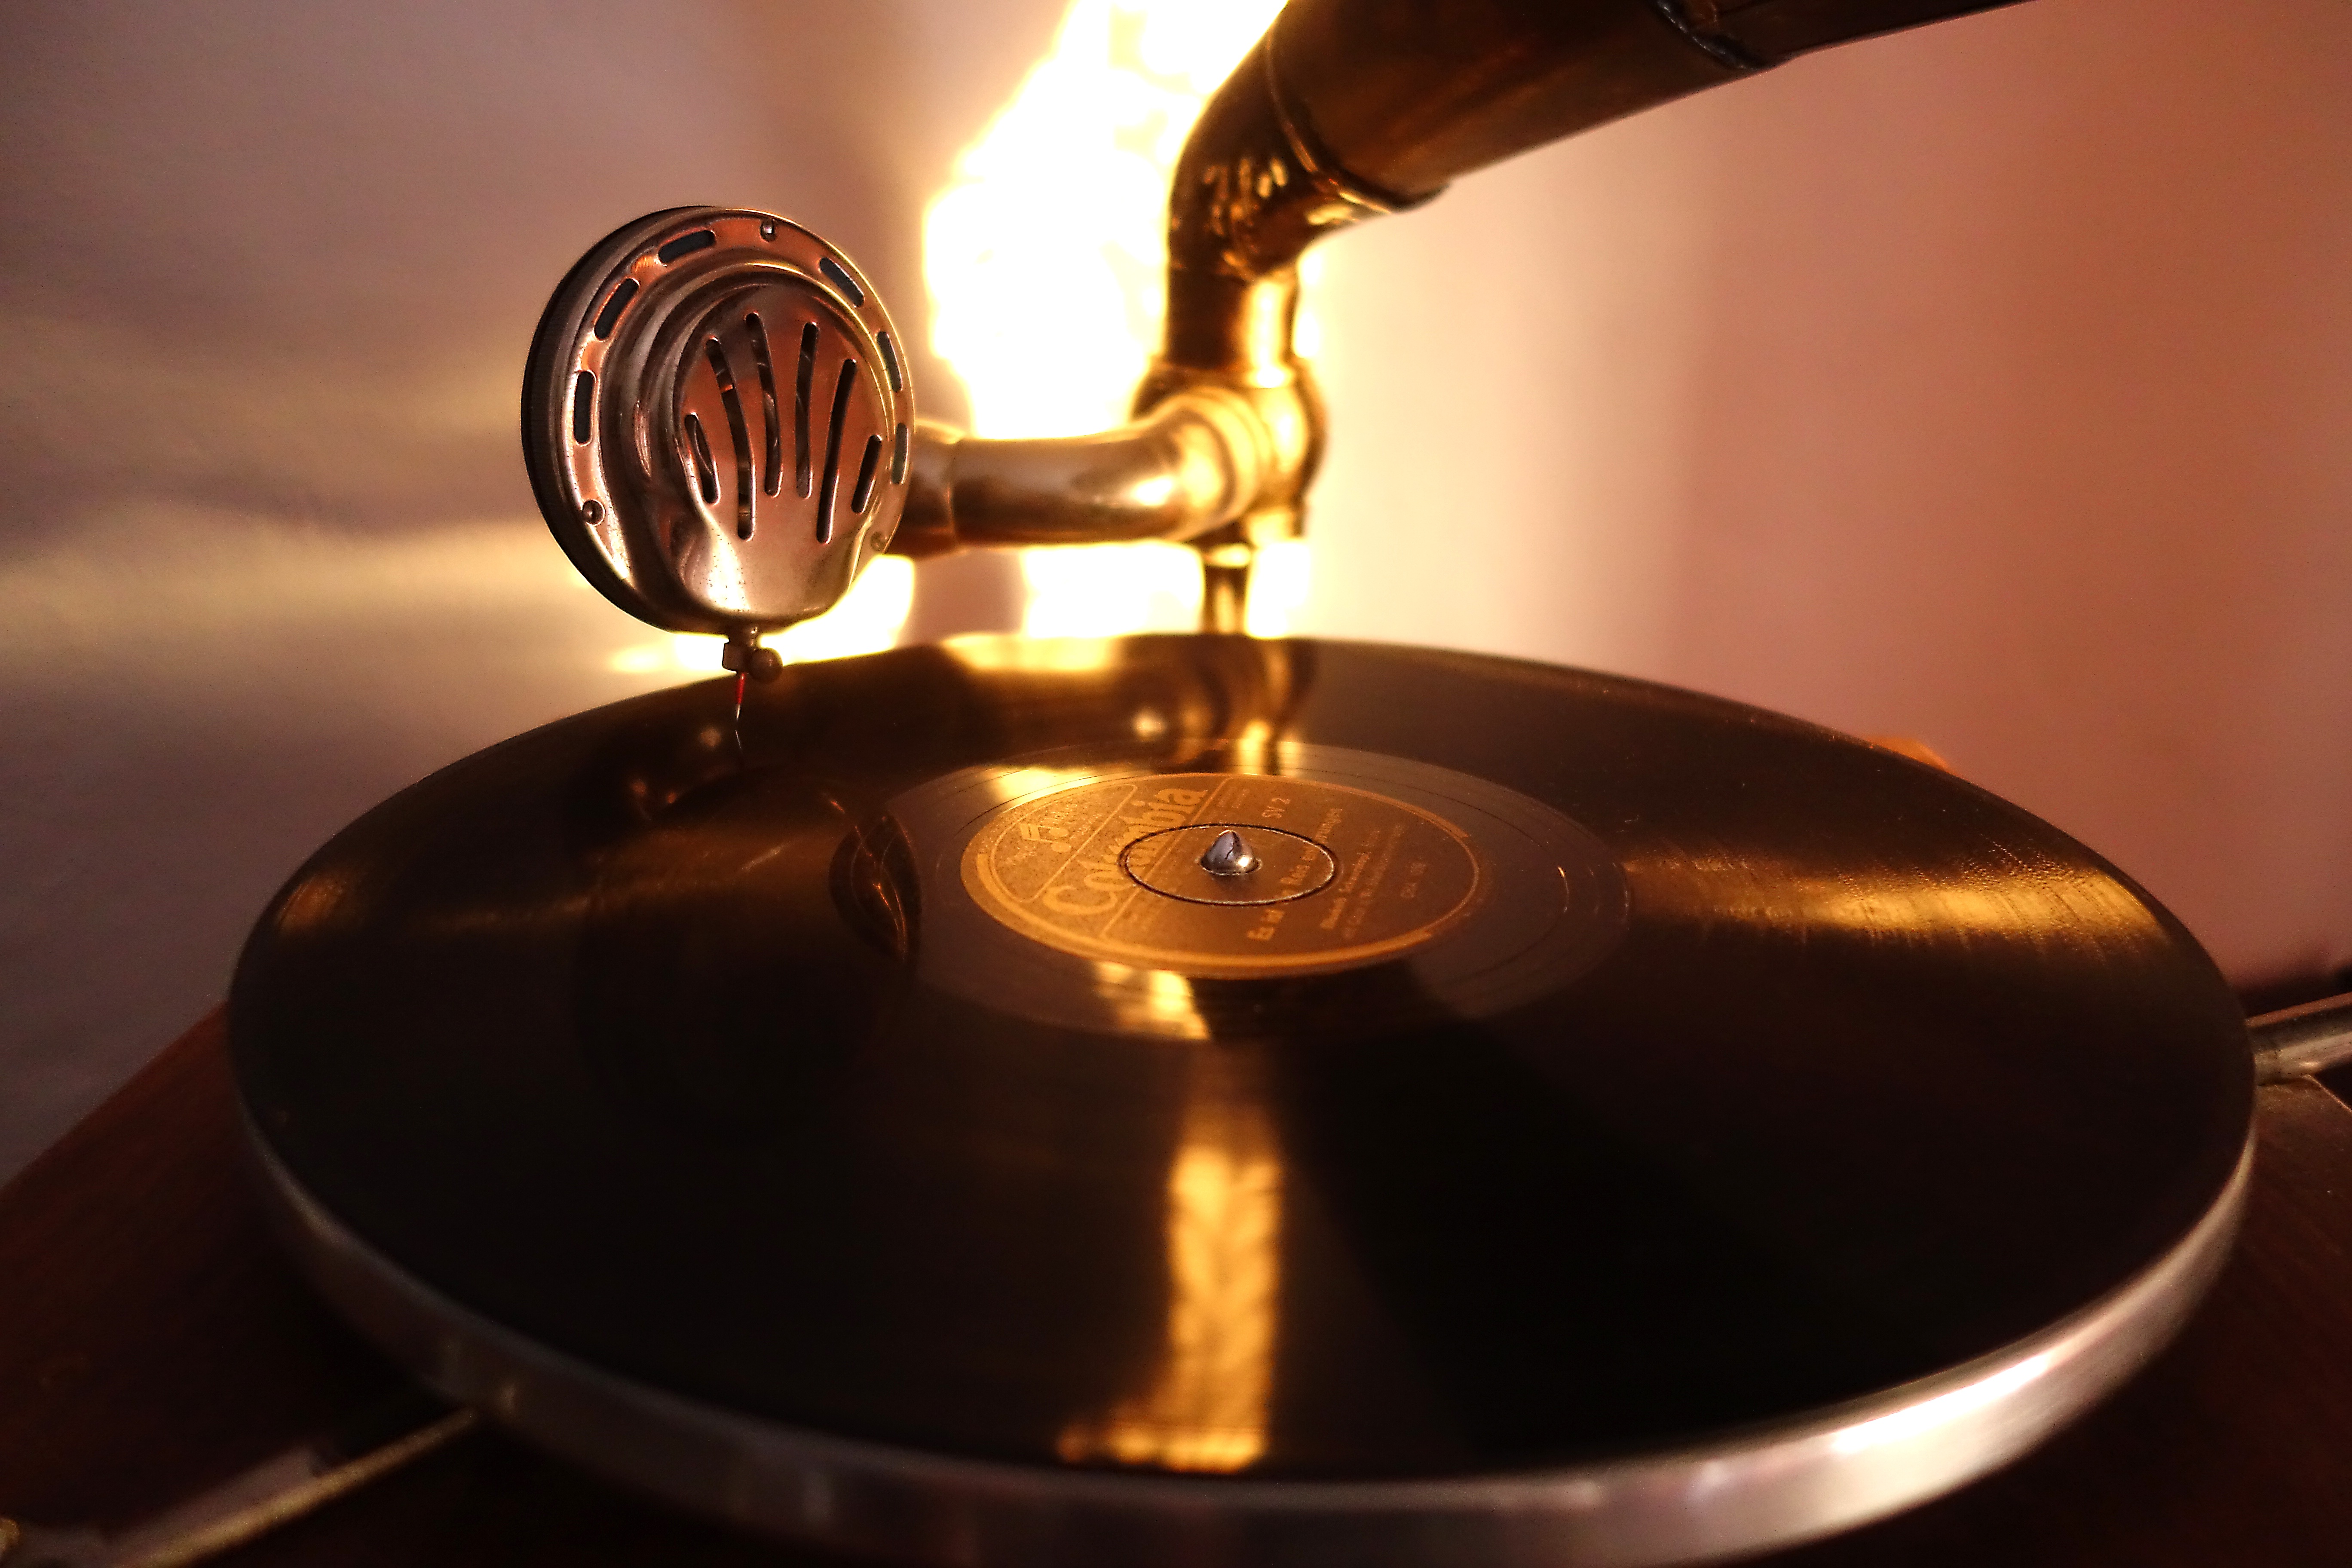
music, turntable, lighting, brass, light fixture, tinge, gramophones